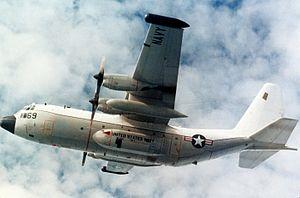
TACAMO est un système militaire américain de liaisons de communication survivantes conçu pour être utilisé dans la guerre nucléaire pour maintenir les communications entre les décideurs et la triade de systèmes stratégiques de délivrance d'armes nucléaires. Sa mission principale est de servir de relais de signaux, il reçoit des ordres d'un avion de commande comme l'opération Looking Glass, vérifie et retransmet leurs messages d'action d'urgence aux forces stratégiques américaines. Comme il s'agit d'un poste de communication dédié, il offre la possibilité de communiquer sur pratiquement toutes les bandes de fréquences radio, de très basse fréquence à très haute fréquence, en utilisant une variété de modulations, de cryptages et de réseaux, minimisant la probabilité qu'en cas d'urgence le message soit brouillé par l'ennemi. Cette capacité de communication aéroportée a largement remplacé les sites terrestres de diffusion à très basse fréquence qui sont devenus vulnérables aux frappes nucléaires.